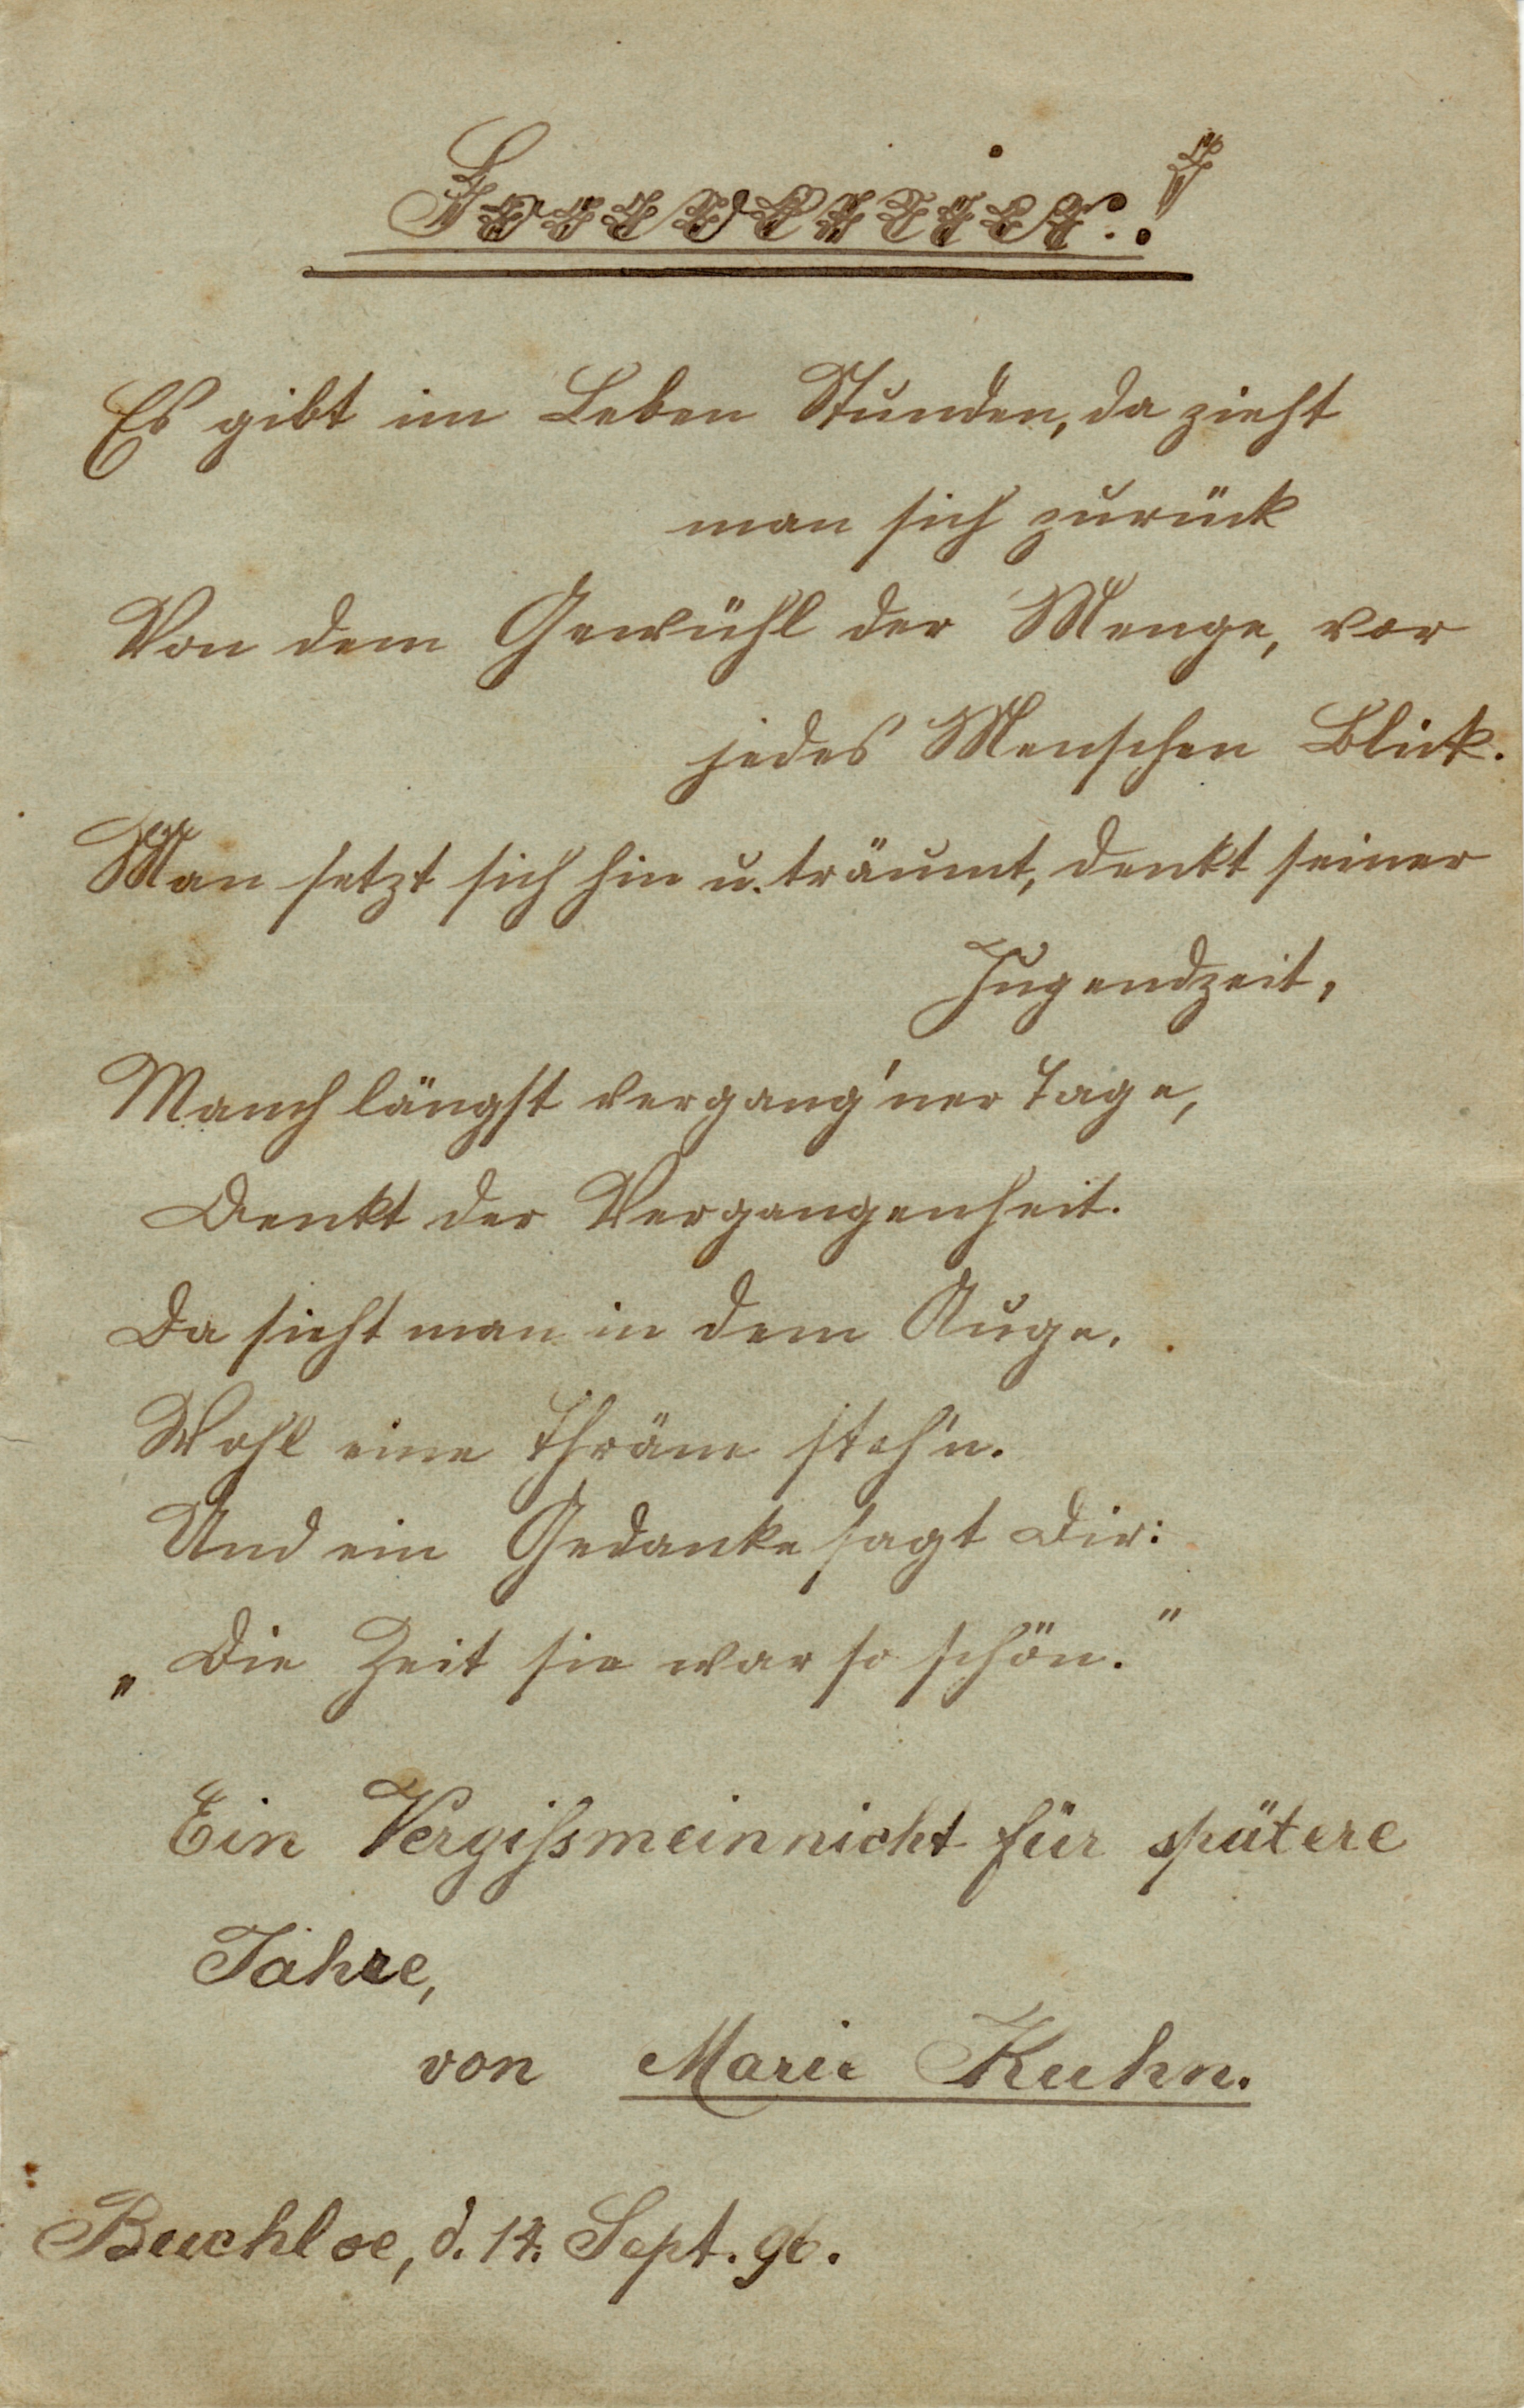
writing, read, vintage, antique, collection, letter, memory, nostalgia, page, font, text, handwriting, words, germany, german, calligraphy, document, past, collect, leave, collector, poetry, old time, old paper, old script, read out, anno, s tterlinschrift, 1896, german font, 19 century